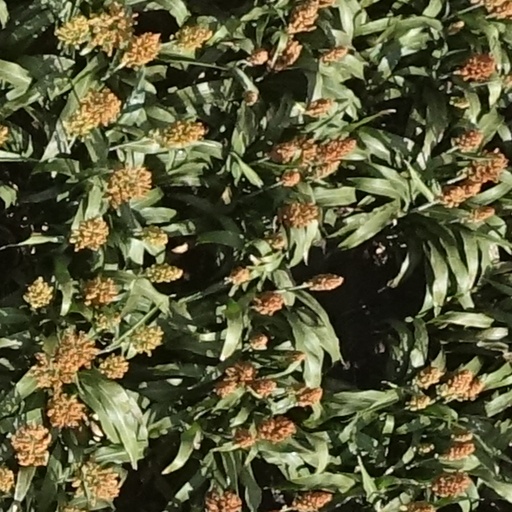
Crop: sorghum